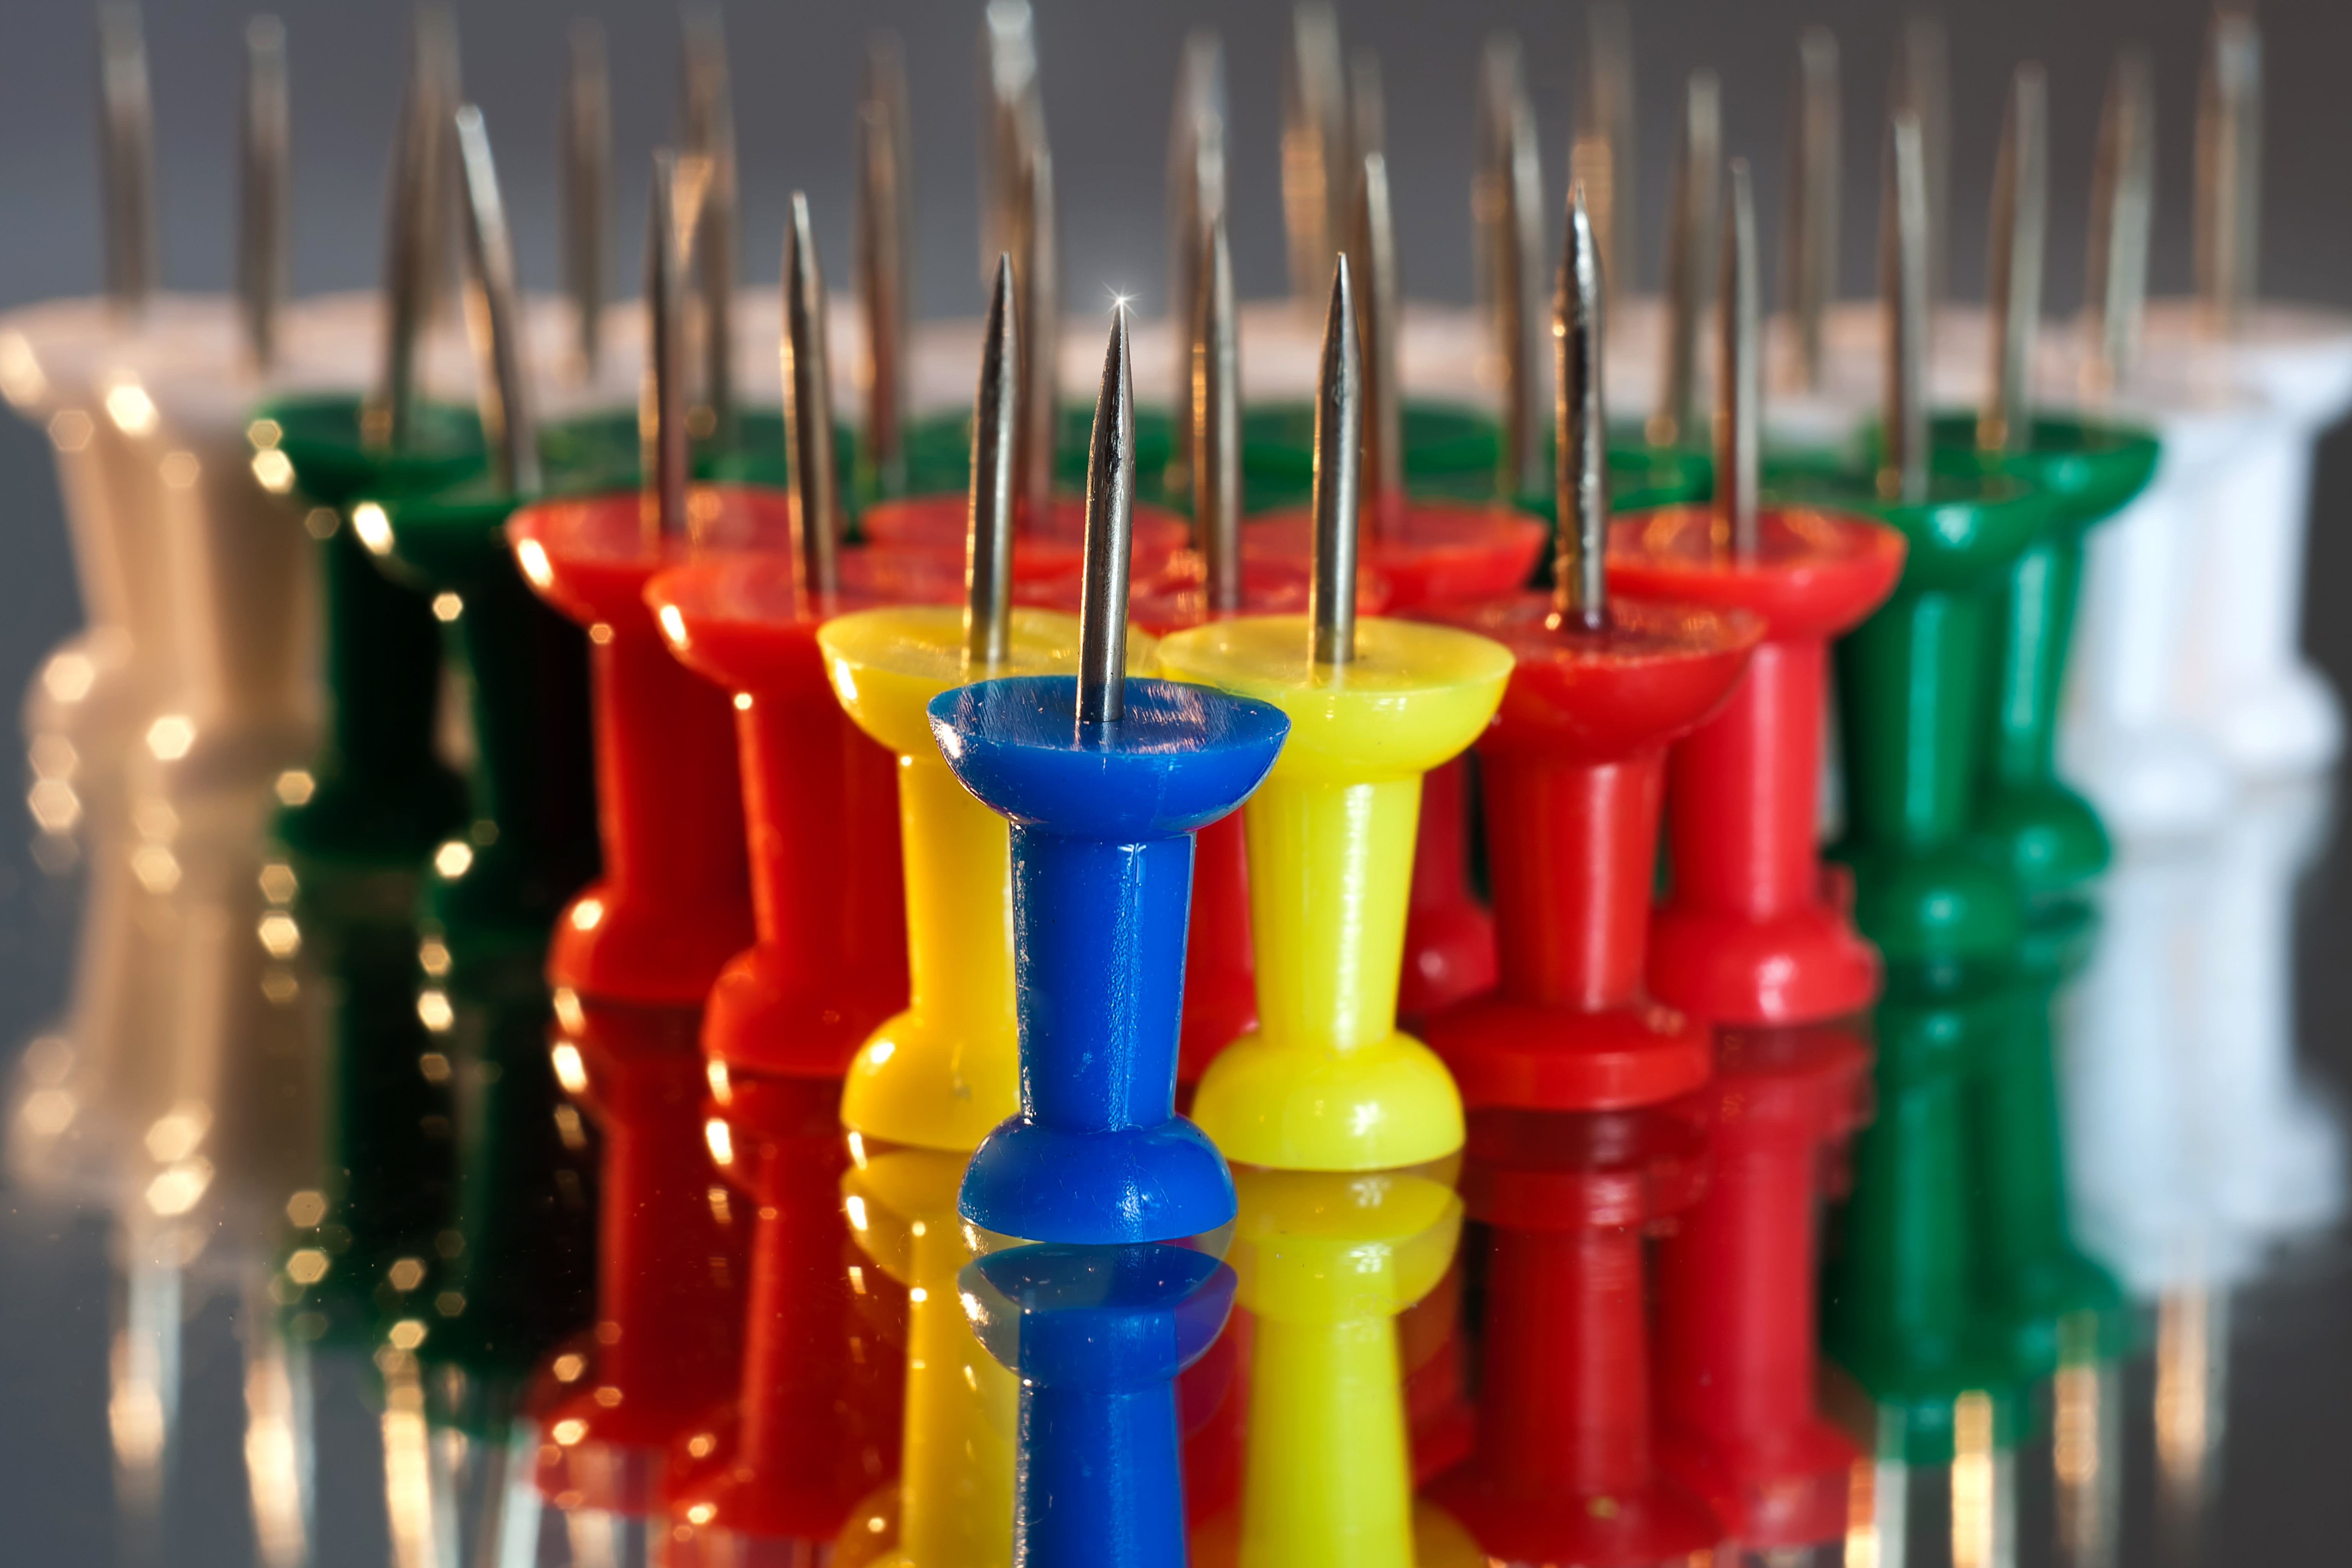
red, color, macro, office, colorful, close, lighting, still life, artwork, art, mirror, pins, mess, pointed, datailaufnahme, office accessories, tacks, macro photo, stationery items